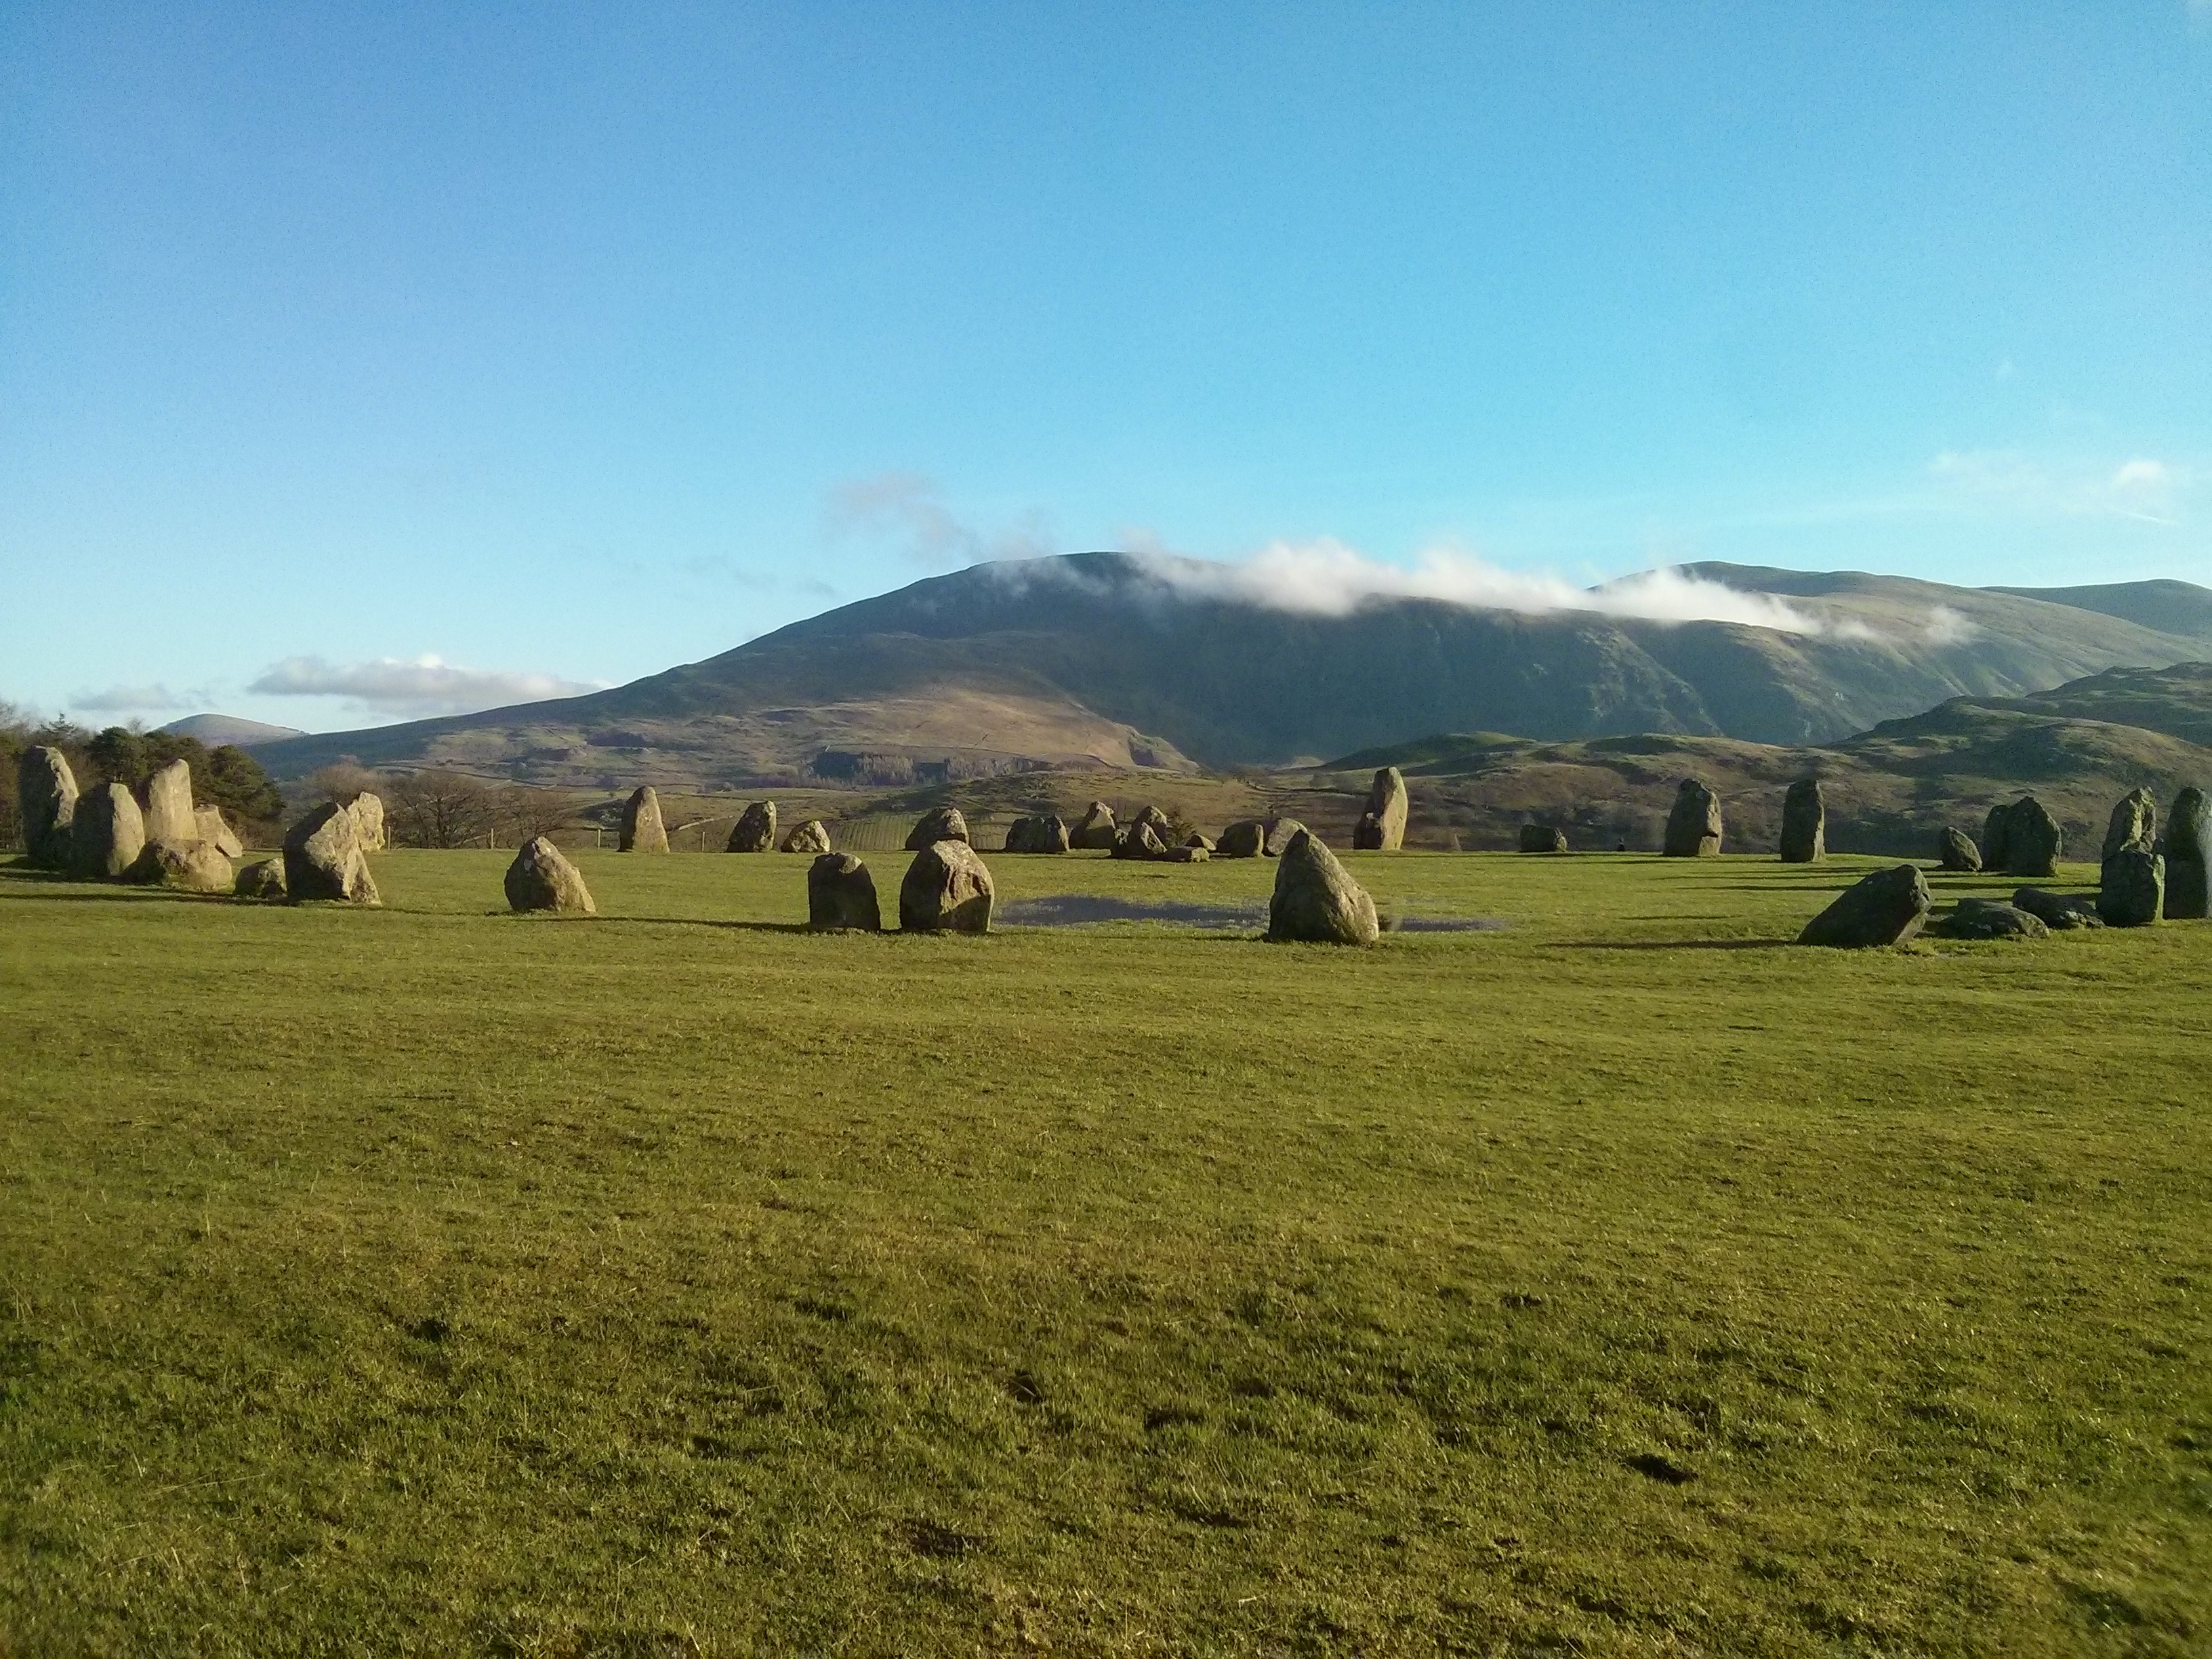
landscape, nature, wilderness, mountain, field, meadow, prairie, hill, valley, mountain range, mystical, pasture, grazing, agriculture, tourism, highland, plain, outdoors, cumbria, england, castlerigg, keswick, grassland, plateau, fell, habitat, ecosystem, steppe, rural area, natural environment, geographical feature, mountainous landforms